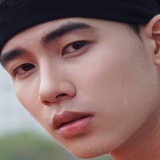
ca sĩ Doãn Hiếu